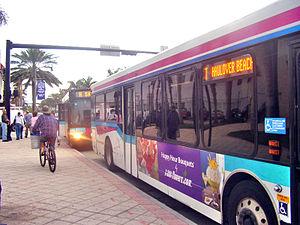
Le comté de Miami-Dade est un comté situé dans le sud de l'État de Floride, aux États-Unis. Selon le Bureau du recensement des États-Unis, sa population est de 2 496 435 habitants en 2010, ce qui en fait le comté le plus peuplé de Floride. Il fait partie de l'aire métropolitaine de Miami.
Miami est une ville des États-Unis, centre financier et culturel de niveau international, située dans le Sud-Est de l'État de Floride, sur la côte de l'océan Atlantique. Elle est le siège du comté de Miami-Dade.